Martello tower

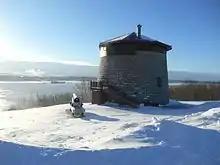
Martello tower no. 1, Quebec City

The British originally constructed River Fort Martello Tower in the early 19th century, on the site of a previous fort (presumed to have been built by the Spanish) to guard nearby River Landing, which was Barbuda's original quay. Confusion with the previous fort presumably explains the claims made in Barbudan tourism publications that this was the World's first, and is its oldest, Martello tower, built in 1745. The tower is located on the south coast of the island, a mile or so from River Landing and some seven miles south of the island's main village of Codrington. The tower is 56 feet high, has a raised gun platform and extremely thick walls, but is missing the floors. It the first such tower constructed in the Caribbean, was built in 1745 by Sir William Codrington, and was designed by Commodore Charles Knowles RN, later Admiral Sir Charles Knowles Bt, who was then commanding the Leeward Islands station.